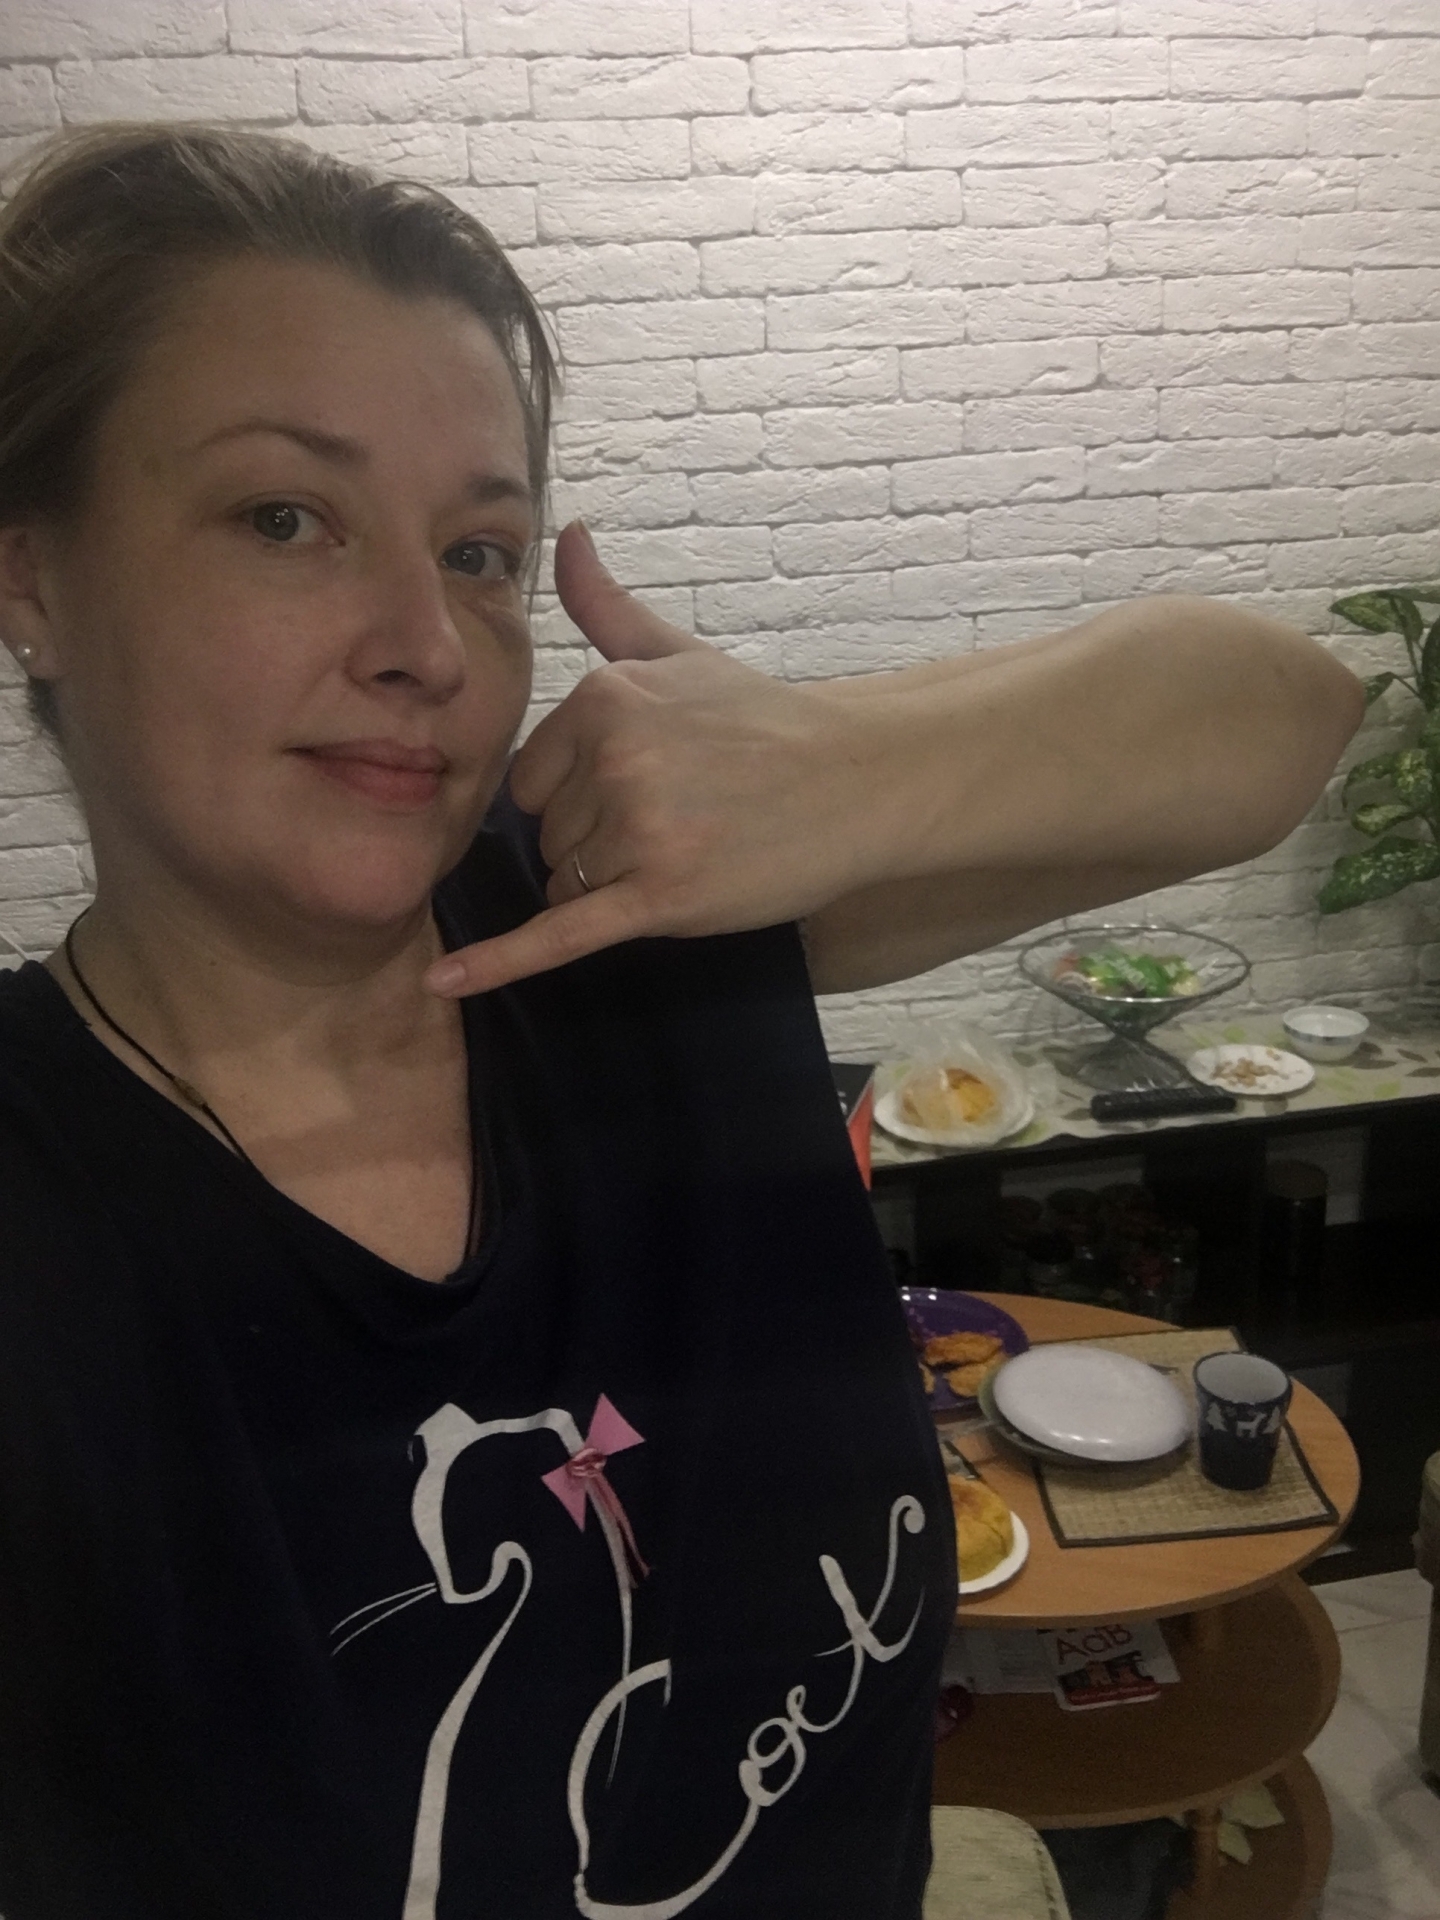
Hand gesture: call